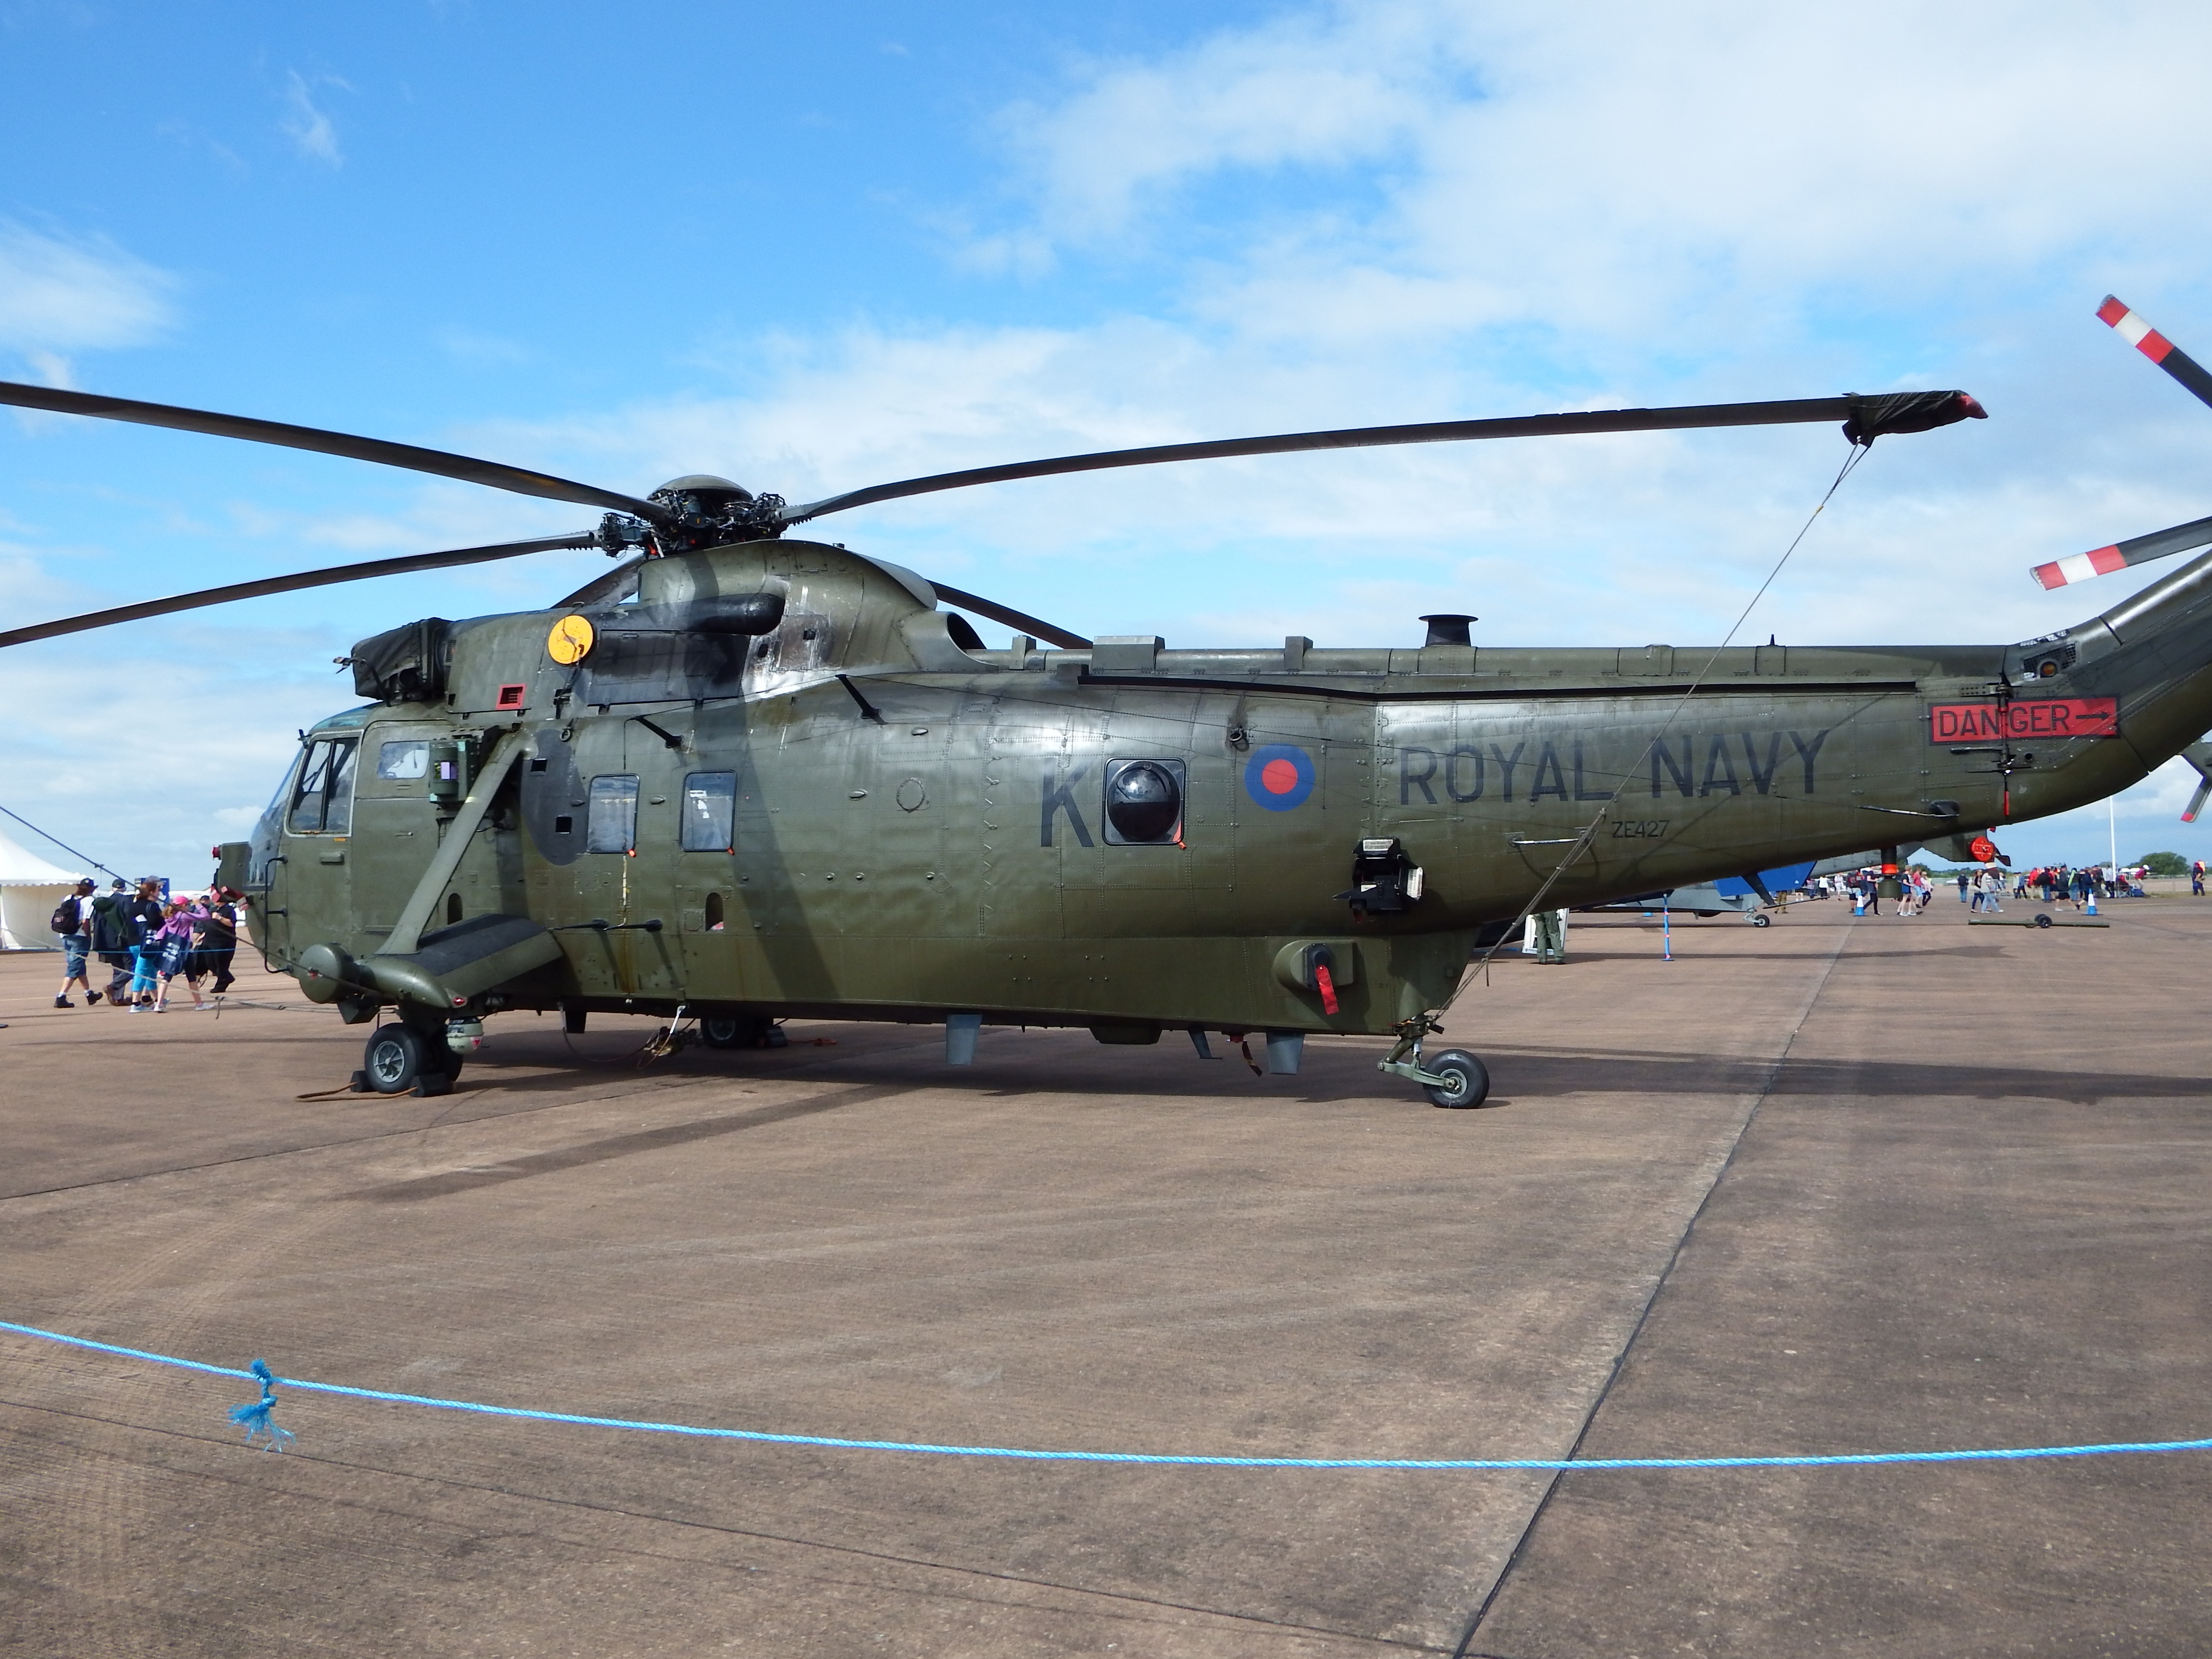
aircraft, transport, vehicle, aviation, helicopter, hover, rotor, naval, chopper, rotorcraft, air force, seaking, royal navy, atmosphere of earth, helicopter rotor, military helicopter, boeing ch 47 chinook, sikorsky s 61, sikorsky sh 3 sea king, boeing vertol ch 46 sea knight, mil mi 8